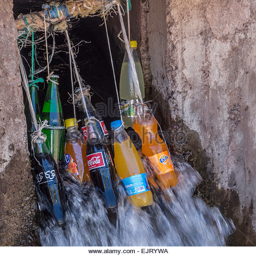
bottles of soft drinks tied on strings cooling in a mountain stream